Japanese occupation of Burma

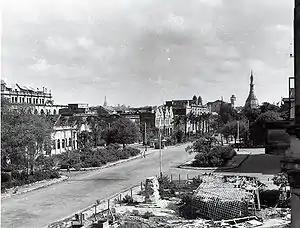
The destruction of Rangoon in the aftermath of World War II.

It soon became apparent that Japanese promises of independence were merely a sham and that Ba Maw was deceived. As the war turned against the Japanese, they declared Burma a fully sovereign state on 1 August 1943, but this was just another façade. Disillusioned, Aung San began negotiations with Communist leaders Thakin Than Tun and Thakin Soe, and Socialist leaders Ba Swe and Kyaw Nyein which led to the formation of the Anti-Fascist Organisation (AFO) in August 1944 at a secret meeting of the CPB, the PRP and the BNA in Pegu. The AFO was later renamed the Anti-Fascist People's Freedom League (AFPFL), and roundly opposed the Japanese fascism, proposing a fairer and more equal society.